Flounder

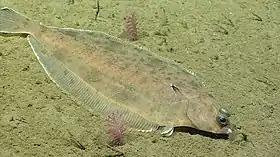
An adult flounder with both eyes migrated to its right, upward-facing side

Larval flounder are born with one eye on each side of their head, but as they grow from the larval to juvenile stage through metamorphosis, one eye migrates to the other side of the body. As a result, both eyes are then on the side which faces up. The side to which the eyes migrate is dependent on the species type. As an adult, a flounder changes its habits and camouflages itself by lying on the bottom of the ocean floor as protection against predators.